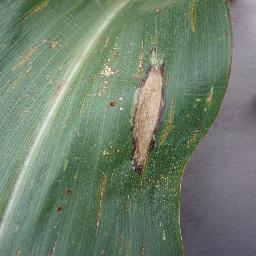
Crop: corn
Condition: (maize)_northern_blight